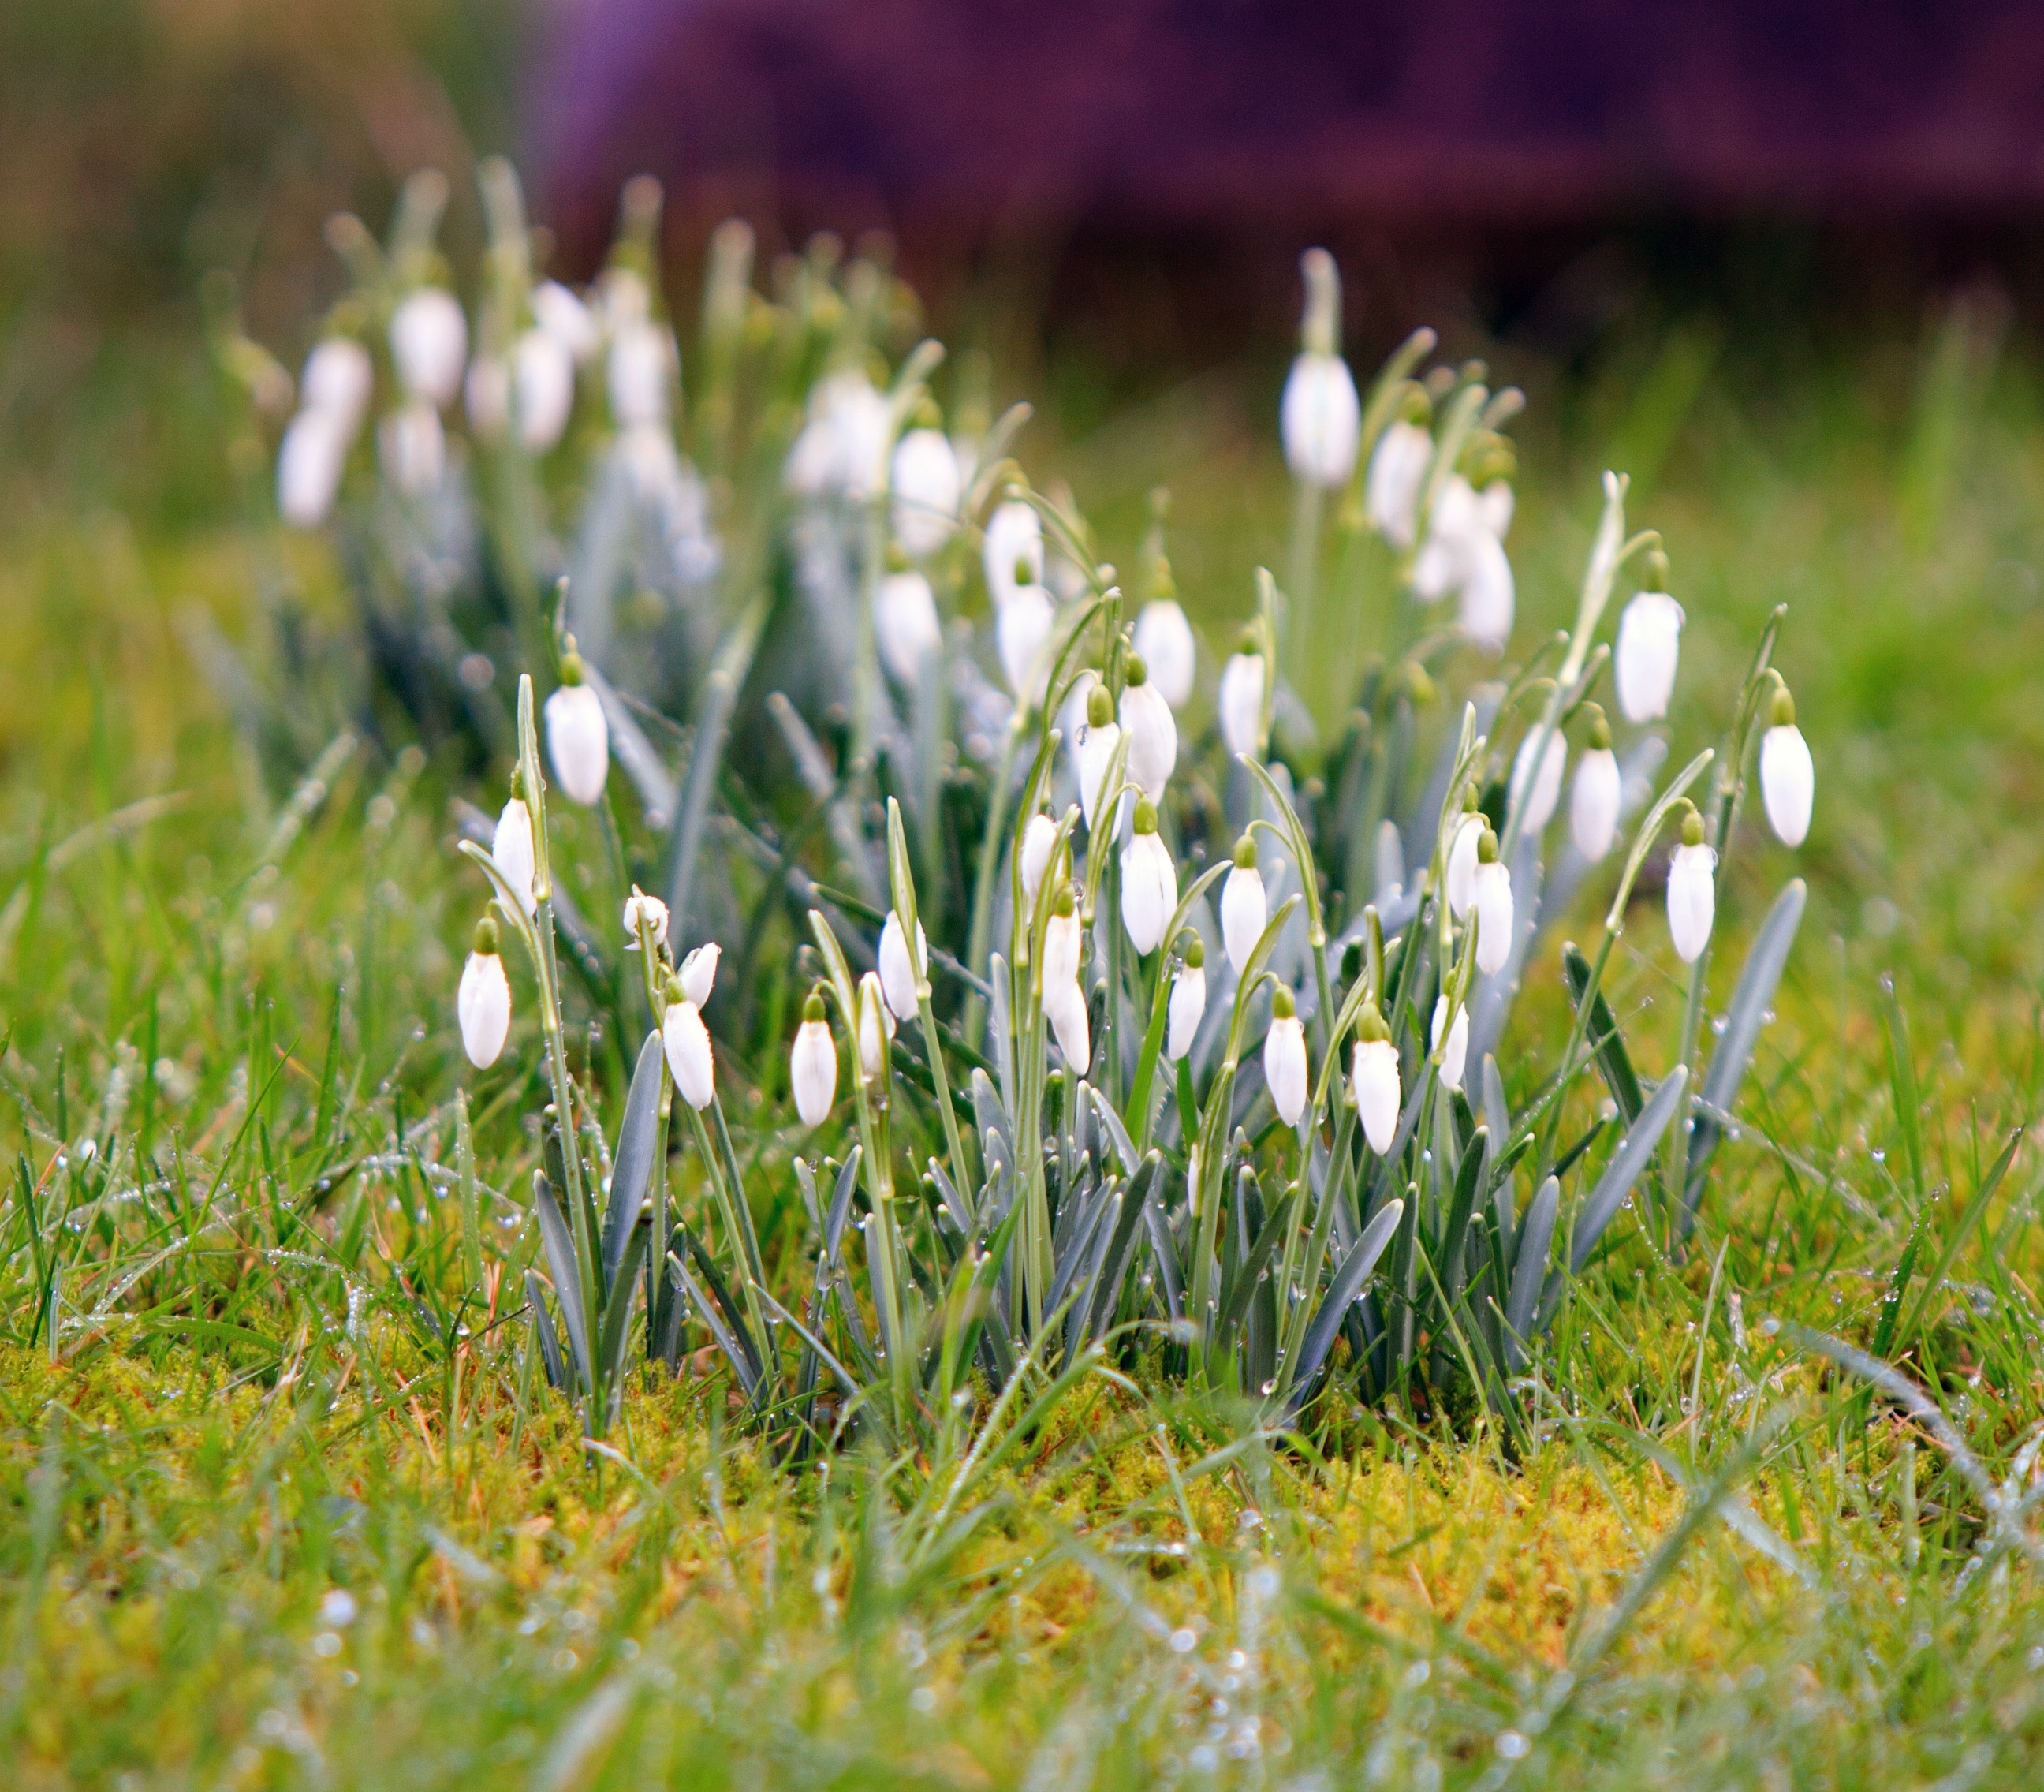
nature, grass, blossom, winter, plant, white, field, lawn, meadow, prairie, sunlight, flower, spring, green, fresh, botany, close, flora, season, wildflower, flowers, outdoors, crocus, snowdrop, frosty, early, galanthus, macro photography, flowering plant, grass family, land plant